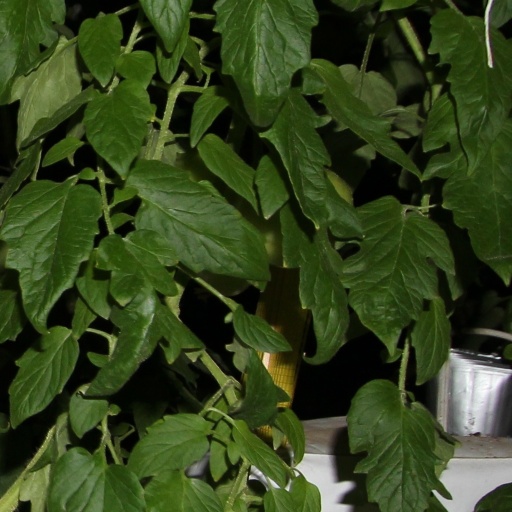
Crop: tomato